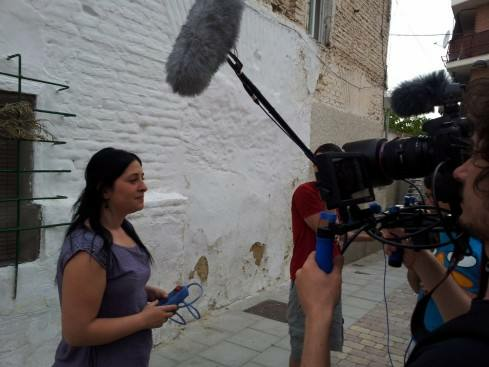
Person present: Yes